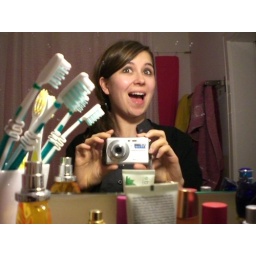
girl in the bathroom